Doris Gutiérrez

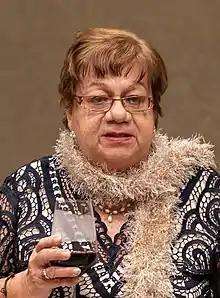
Gutiérrez in 2022

Doris Alejandrina Gutiérrez (born 21 August 1947) is a Honduran lawyer and politician, who is currently the Vice President of Honduras. She was a Representative in the National Congress of Honduras belonging to the Innovation and Unity Party. In popular Honduran culture, Gutiérrez has the nickname "The Dancing Representative."